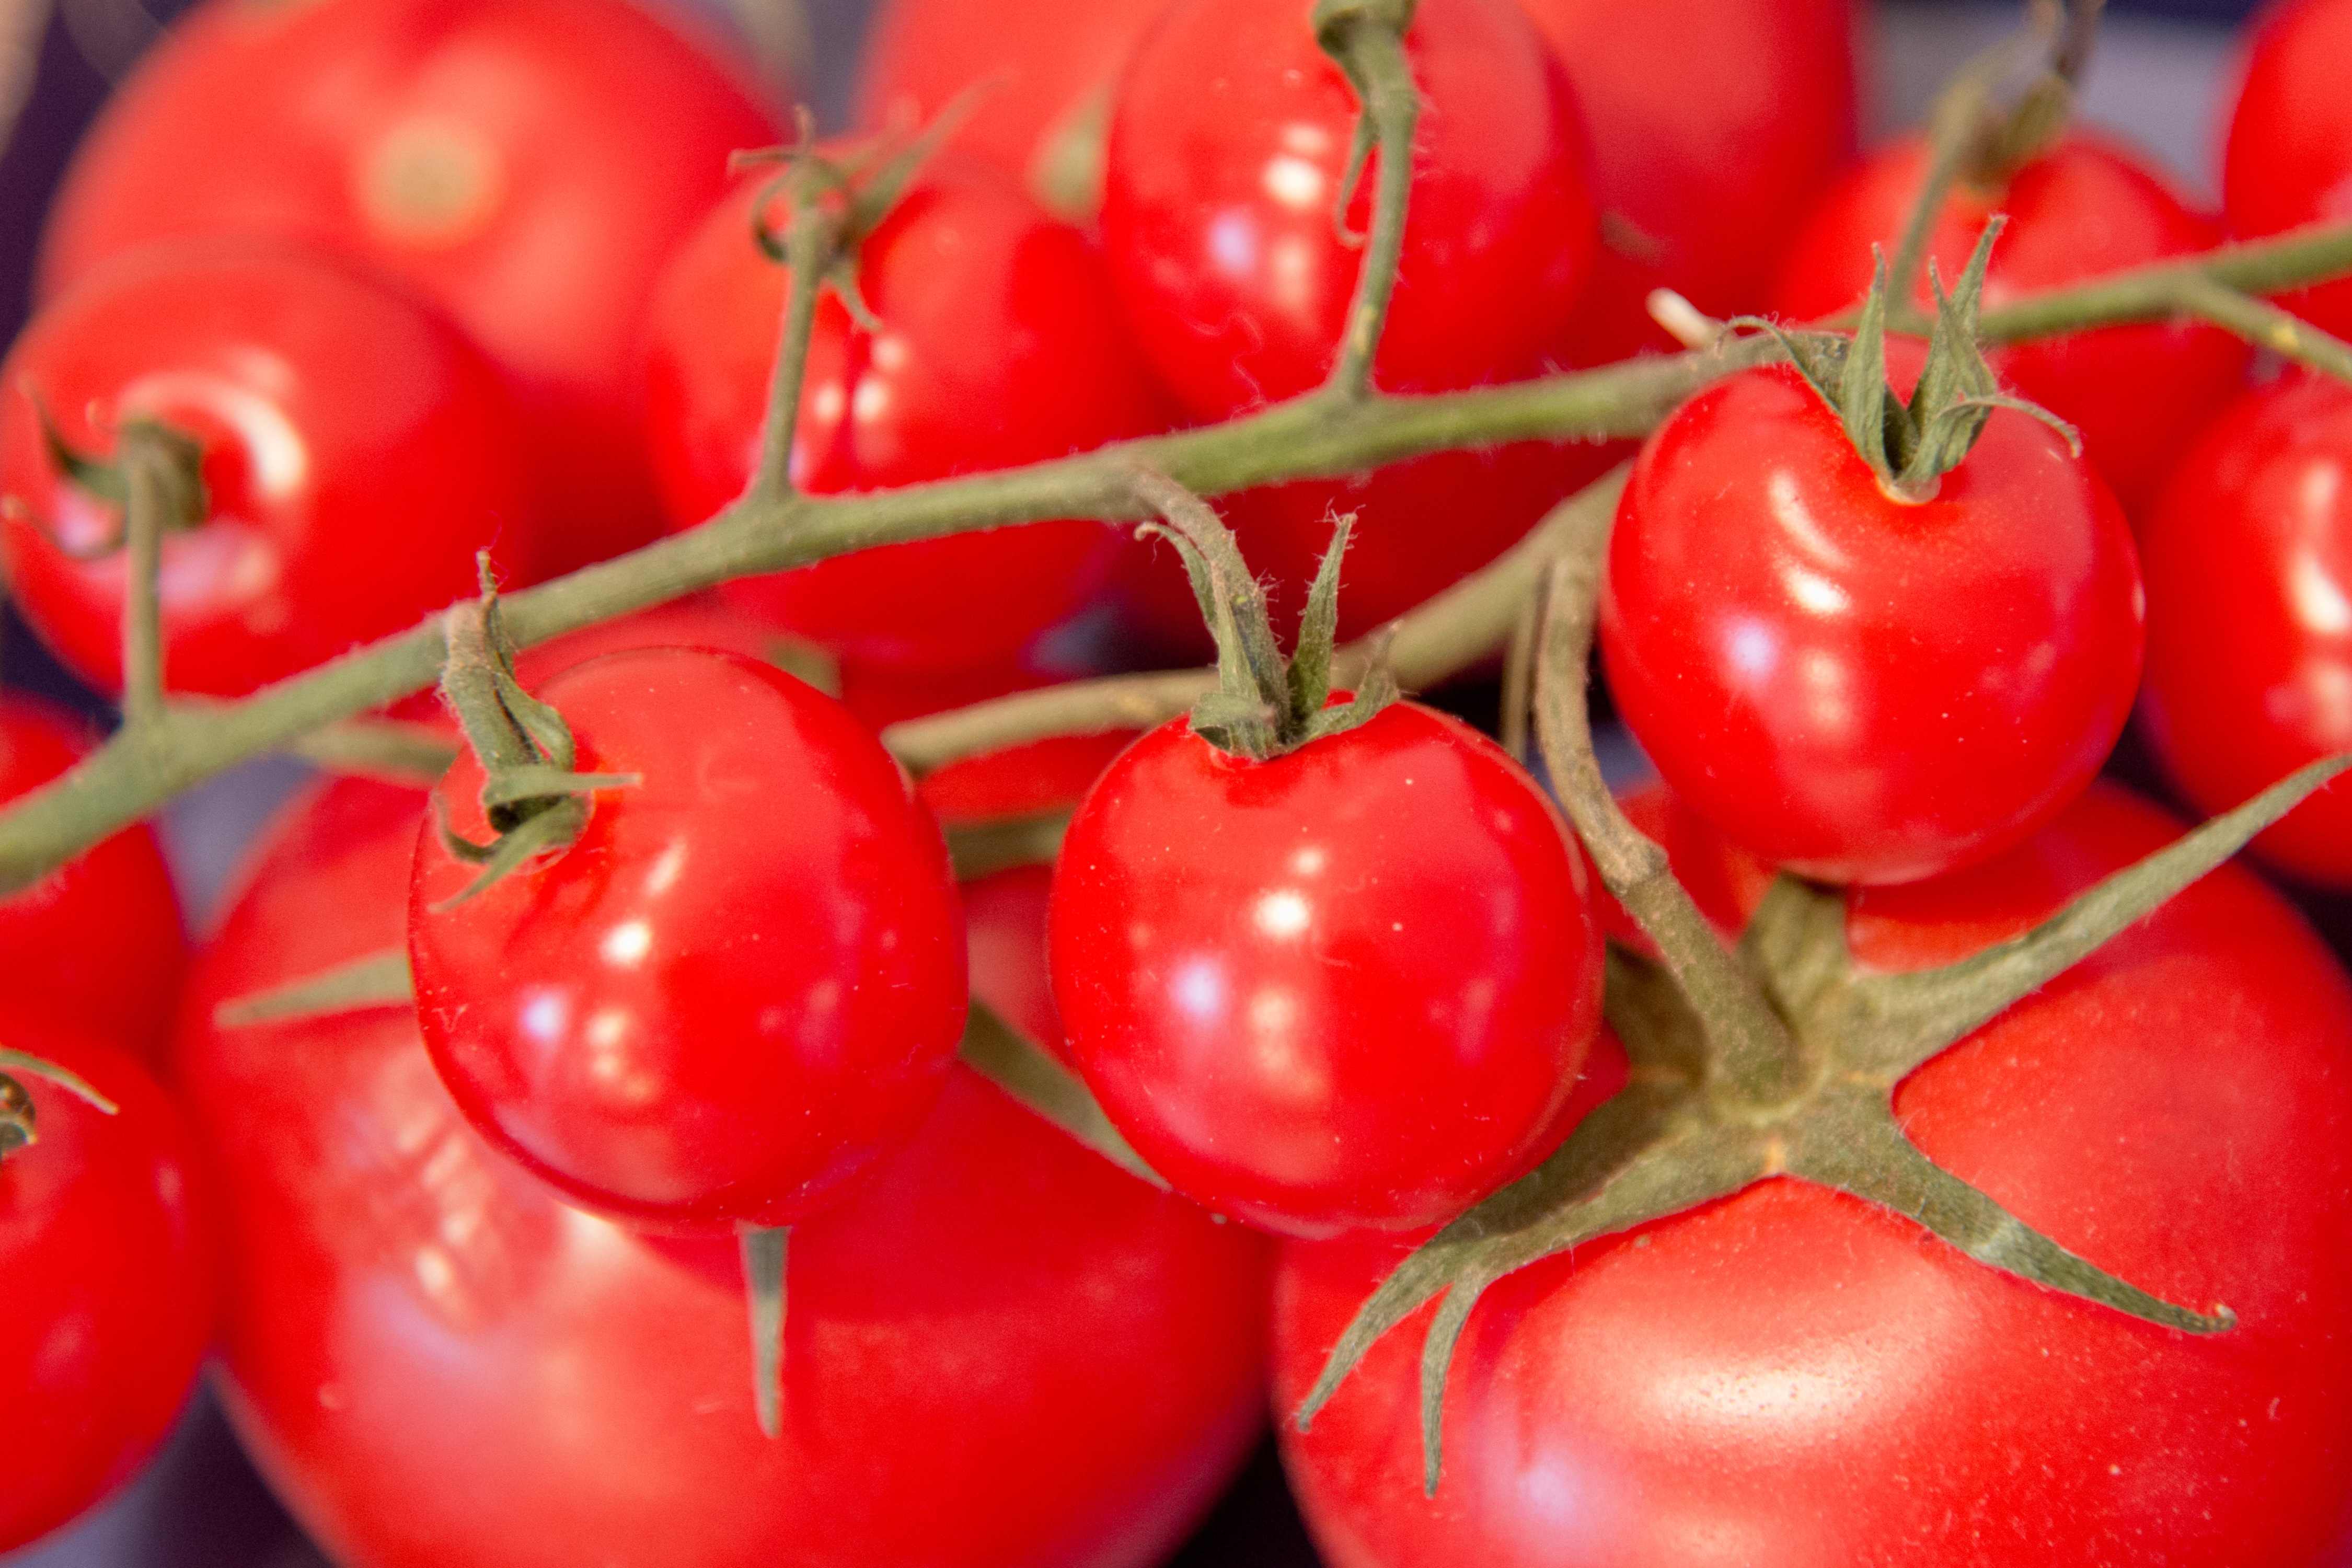
plant, fruit, food, red, produce, vegetable, macro, eat, tomato, nutrition, vegetables, tomatoes, frisch, cherry, flowering plant, acerola, malpighia, bush tomato, tomatenrispe, solanum lycopersicum, land plant, potato and tomato genus